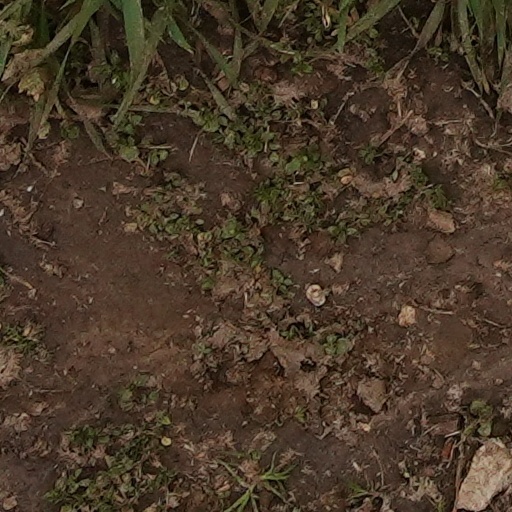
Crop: wheat